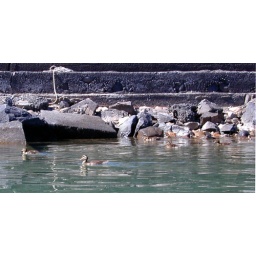
See how many baby ducks you can spot against the rocks of similar color. Lake Chelan, WA.